Yu-Gi-Oh! GX

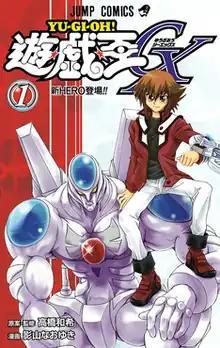
Cover of the manga adaptation's first volume

Yu-Gi-Oh! GX, also known in Japan as , is a Japanese anime television series. It is a spin-off and sequel to the original "Yu-Gi-Oh!" anime series, which itself is based on the original manga series of the same title by Kazuki Takahashi. It was broadcast for 180 episodes on TV Tokyo from October 2004 to March 2008. "Yu-Gi-Oh! GX" follows the exploits of Jaden Yuki (Judai Yuki in the Japanese versions) and his companions as he attends Duel Academia (Duel Academy in the 4Kids version). The series was released in English in North America by 4Kids Entertainment. A manga adaptation by Naoyuki Kageyama was serialized in Shueisha's magazine "V Jump" from December 2005 to March 2011, with its chapters collected in nine volumes. The series was followed by "Yu-Gi-Oh! 5D's" in 2008.